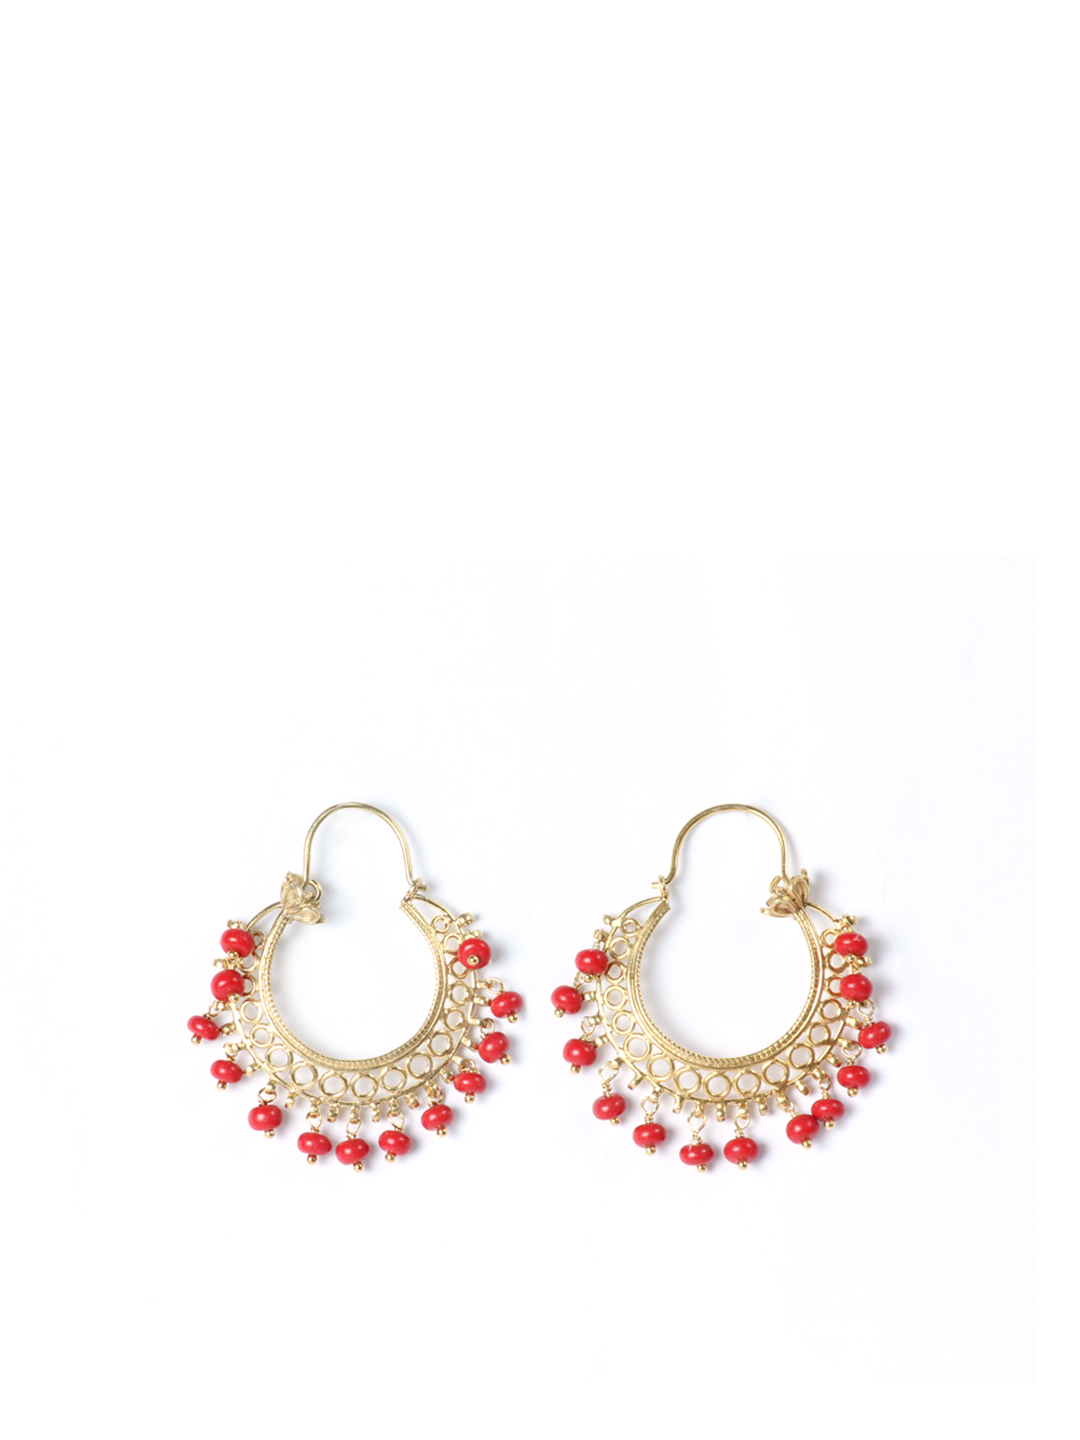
Fabindia Women Ananya Gold Earrings
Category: Accessories / Jewellery / Earrings
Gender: Women
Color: Gold
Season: Winter 2016
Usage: Ethnic